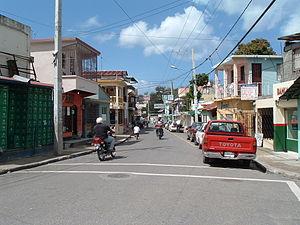
Sosúa est une ville de la province de Puerto Plata, côte nord atlantique, en République dominicaine. Le pueblo est divisé en trois secteurs, El Batey qui est le secteur principal visité par les touristes, Los Charimicos qui est la plus pauvre des trois, et Sosúa Abajo. Sa population est de 44 938 habitants.